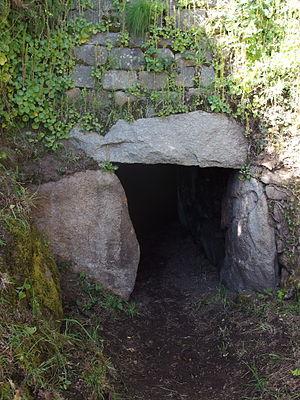
Entrée du Tumulus du Moustoir à Carnac
Cet article recense les monuments historiques français classés en 1889.
Cet article recense les monuments historiques de Carnac, en France.